Rhys McClenaghan

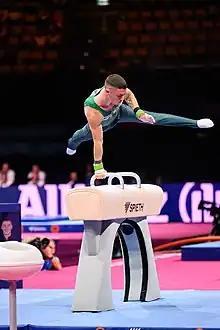
McClenaghan at the 2022 European Championships

In 2022 McClenaghan, along with fellow gymnasts Eamon Montgomery and Ewan McAteer, was banned from competing for Northern Ireland at the 2022 Commonwealth Games by the International Gymnastics Federation (FIG) as he had previously competed internationally for Ireland. The FIG suggested the trio should renounce their Irish nationality on their gymnastics licences, or that the Commonwealth Games Federation remove the relevant event from that summer's Games programme. The decision was met with backlash from politicians including Sir Brandon Lewis, Deirdre Hargey and Leo Varadkar, as well as from Commonwealth Games NI, which accused the FIG of "completely disregarding" the Good Friday Agreement, which recognised the right of Northern Irish people to be both British and Irish (McClenaghan had competed regularly at both the British and the Irish national championships.). The trio were ultimately given special dispensation by the FIG allowing them to compete in Birmingham.